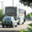
Label: bus